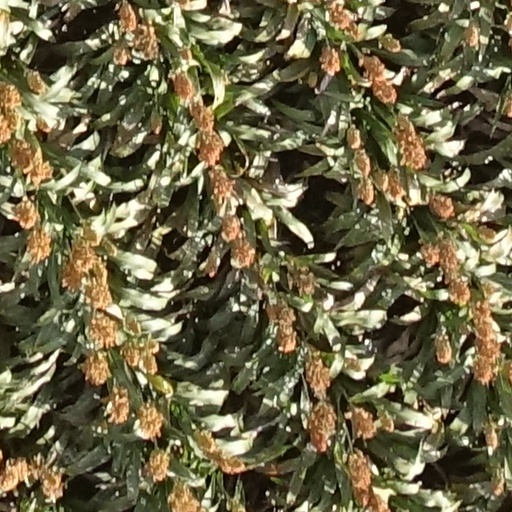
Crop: sorghum